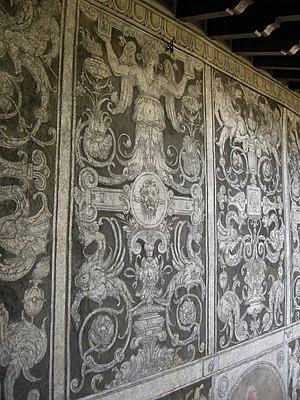
Provenant du mot italien graffiare, signifiant « griffer », le sgraffite ou sgraffito est un art visuel, destiné à la décoration architecturale.